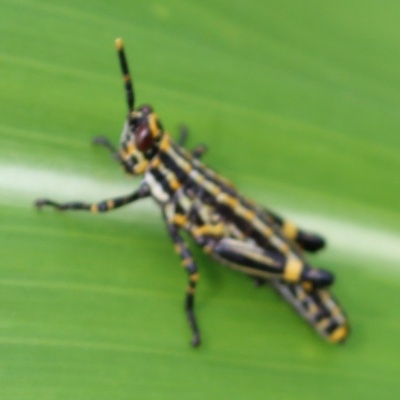
Crop: Maize
Condition: grasshoper